Luke Burgess (rugby union)

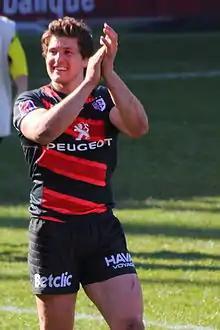
Burgess in 2012

Luke Burgess (born 20 August 1984) is a retired professional rugby union player. His usual position was scrum-half. He represented Australia on 37 occasions.